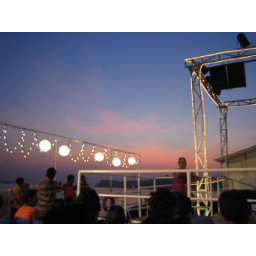
sky in Goa from a boat